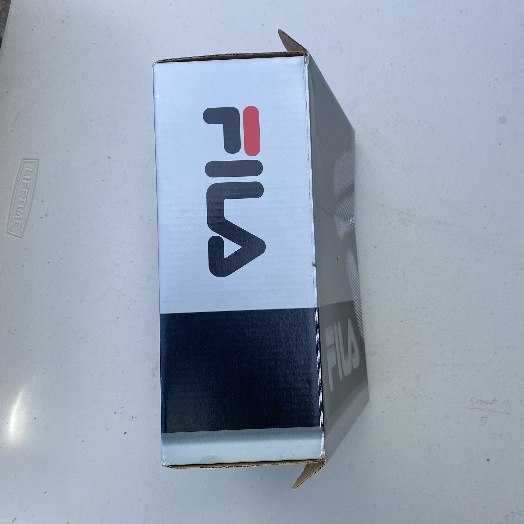
Label: Cardboard